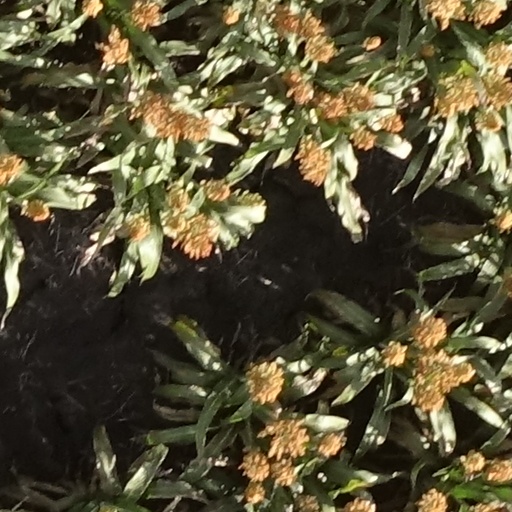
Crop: sorghum